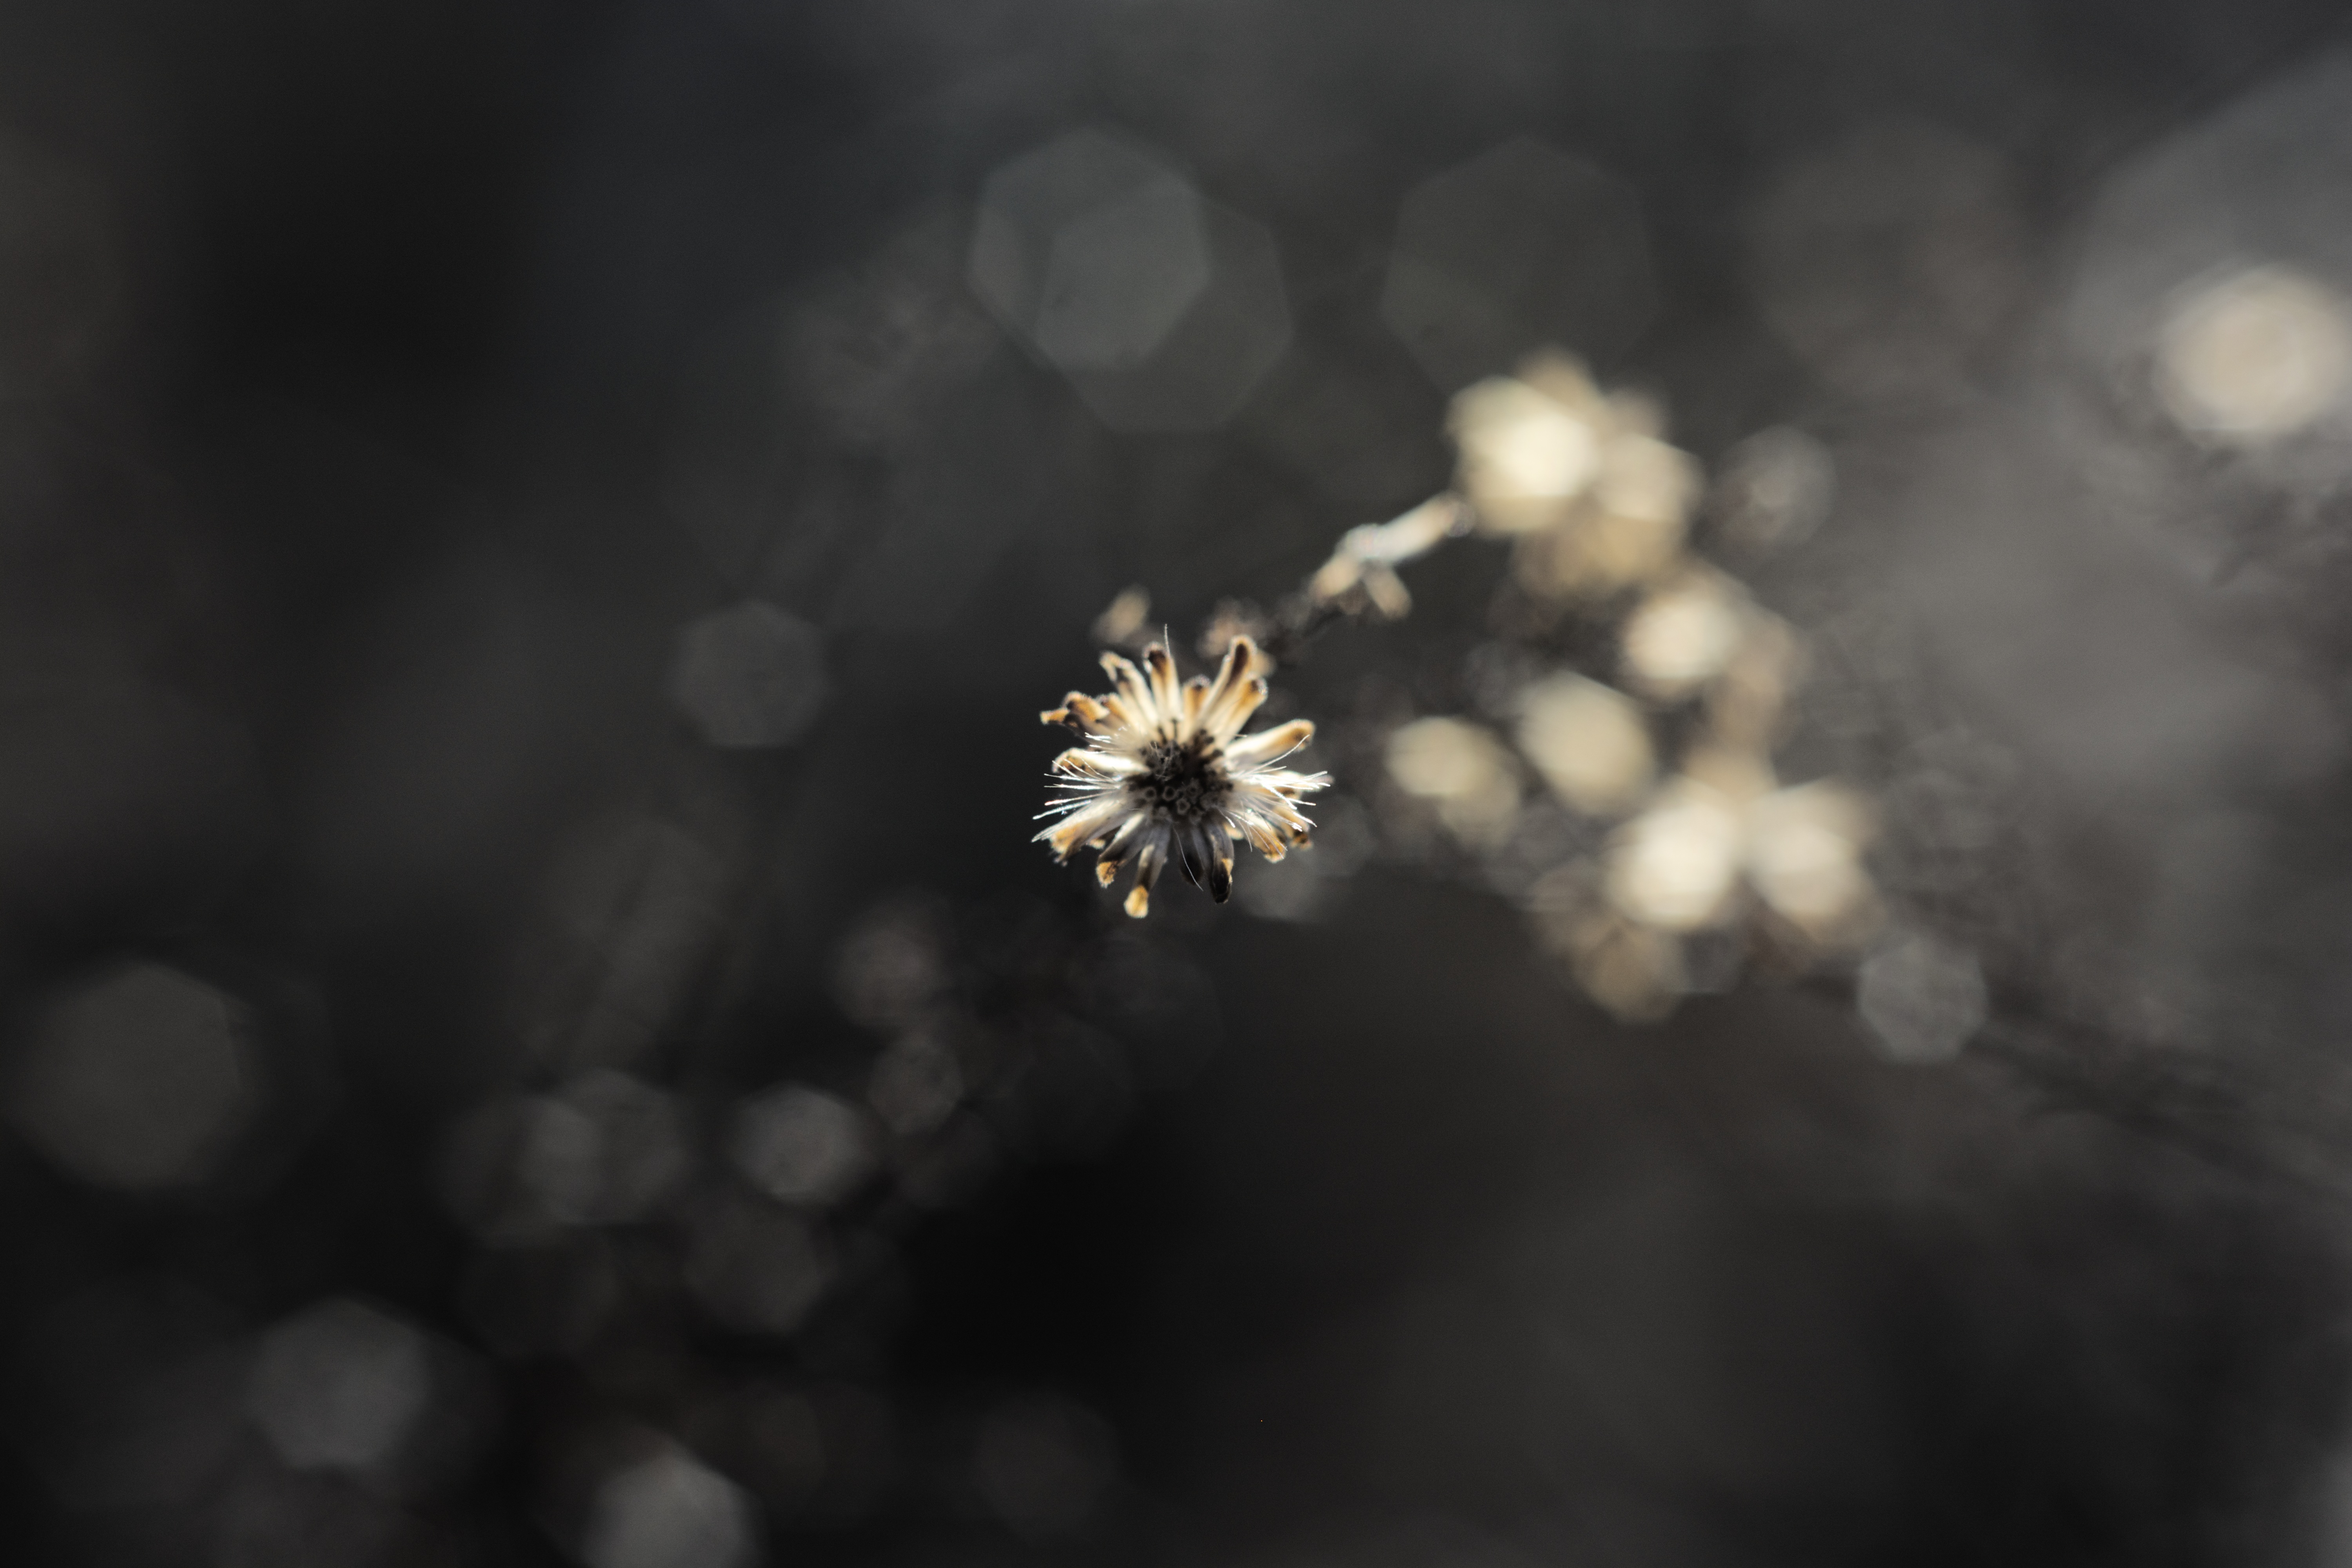
nature, black and white, plant, photography, sunlight, leaf, flower, pollen, darkness, black, monochrome, flora, close up, macro photography, monochrome photography, computer wallpaper